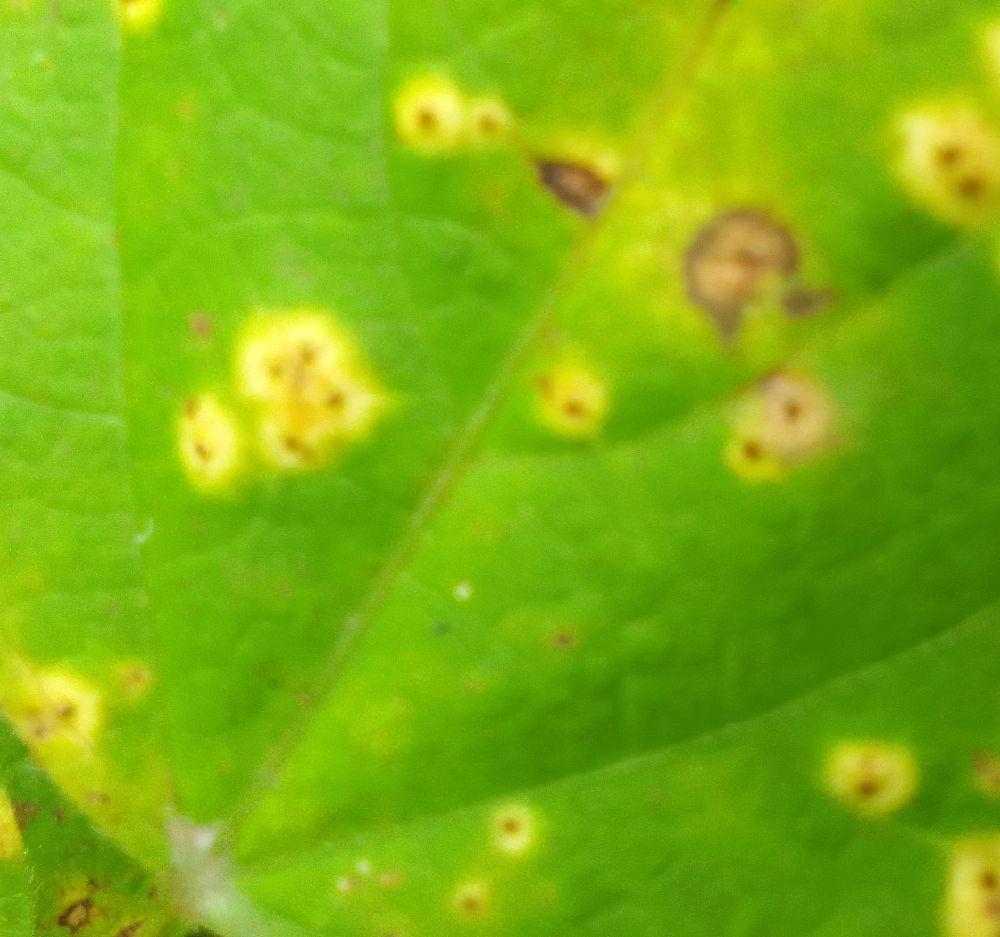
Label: rust